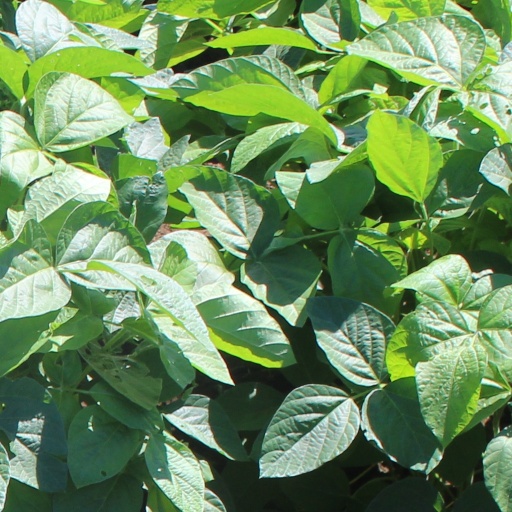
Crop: soybean